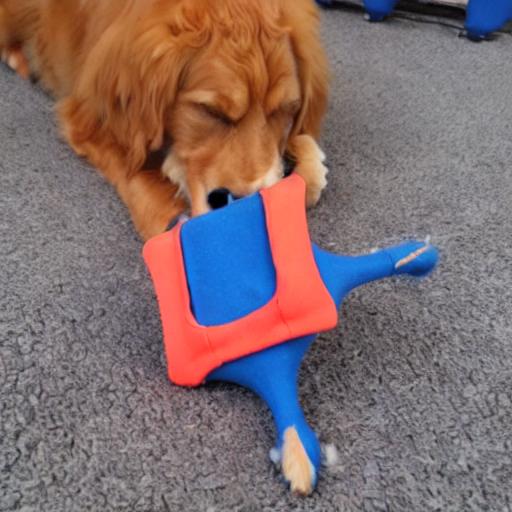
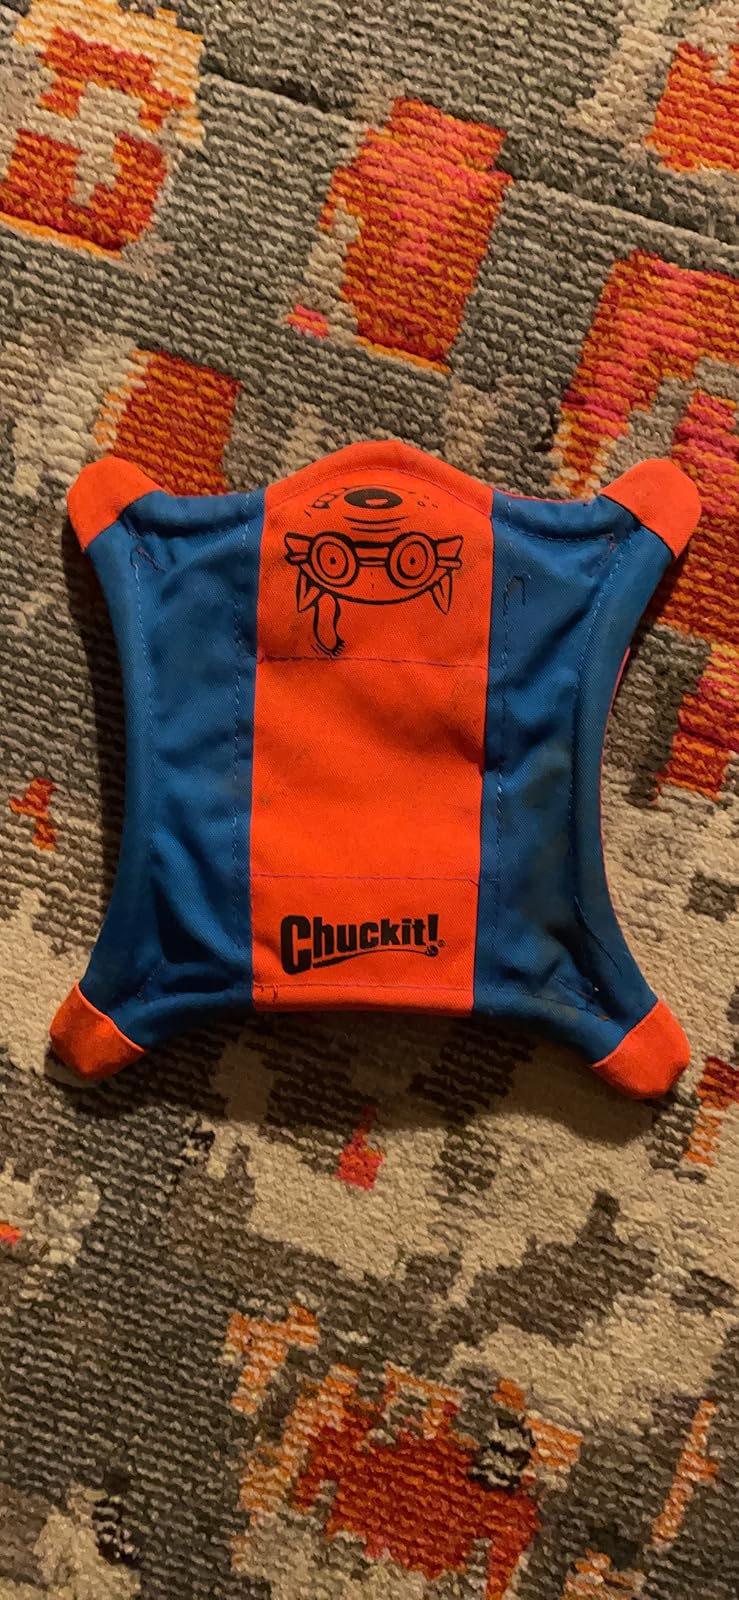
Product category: items_toy
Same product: no